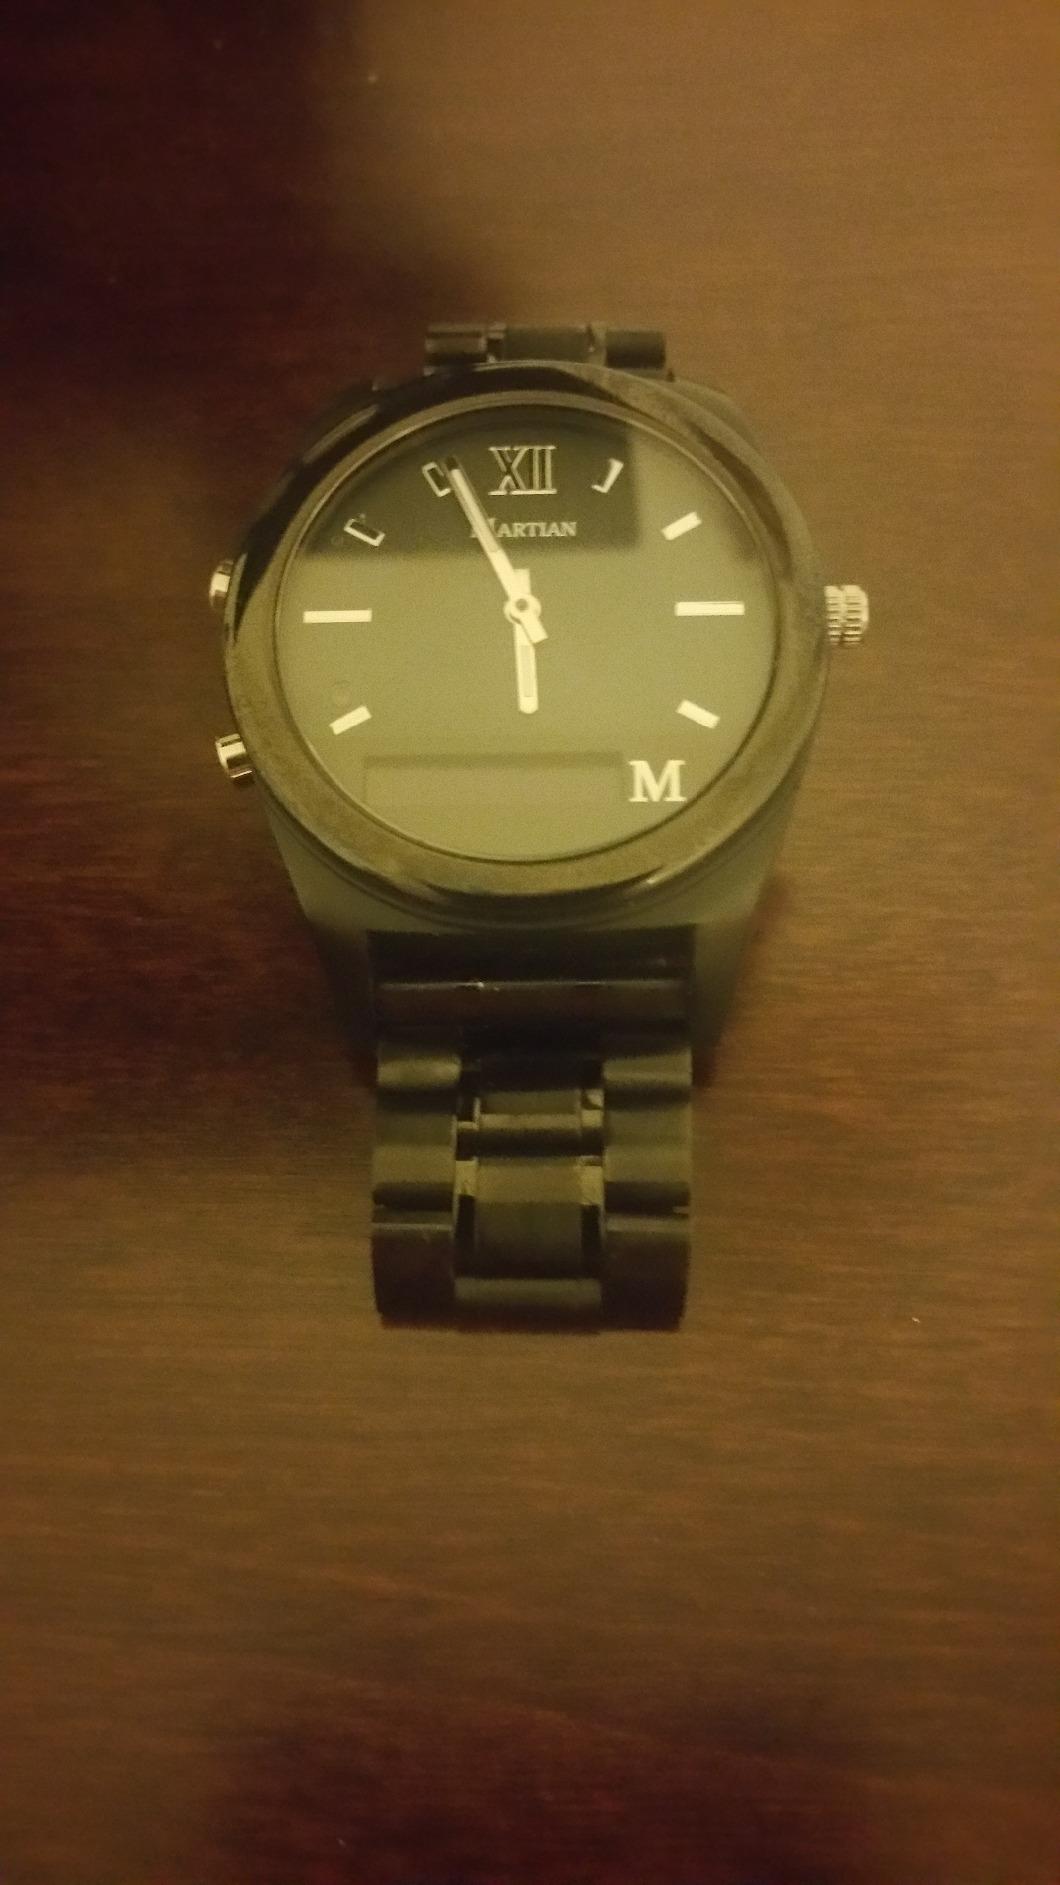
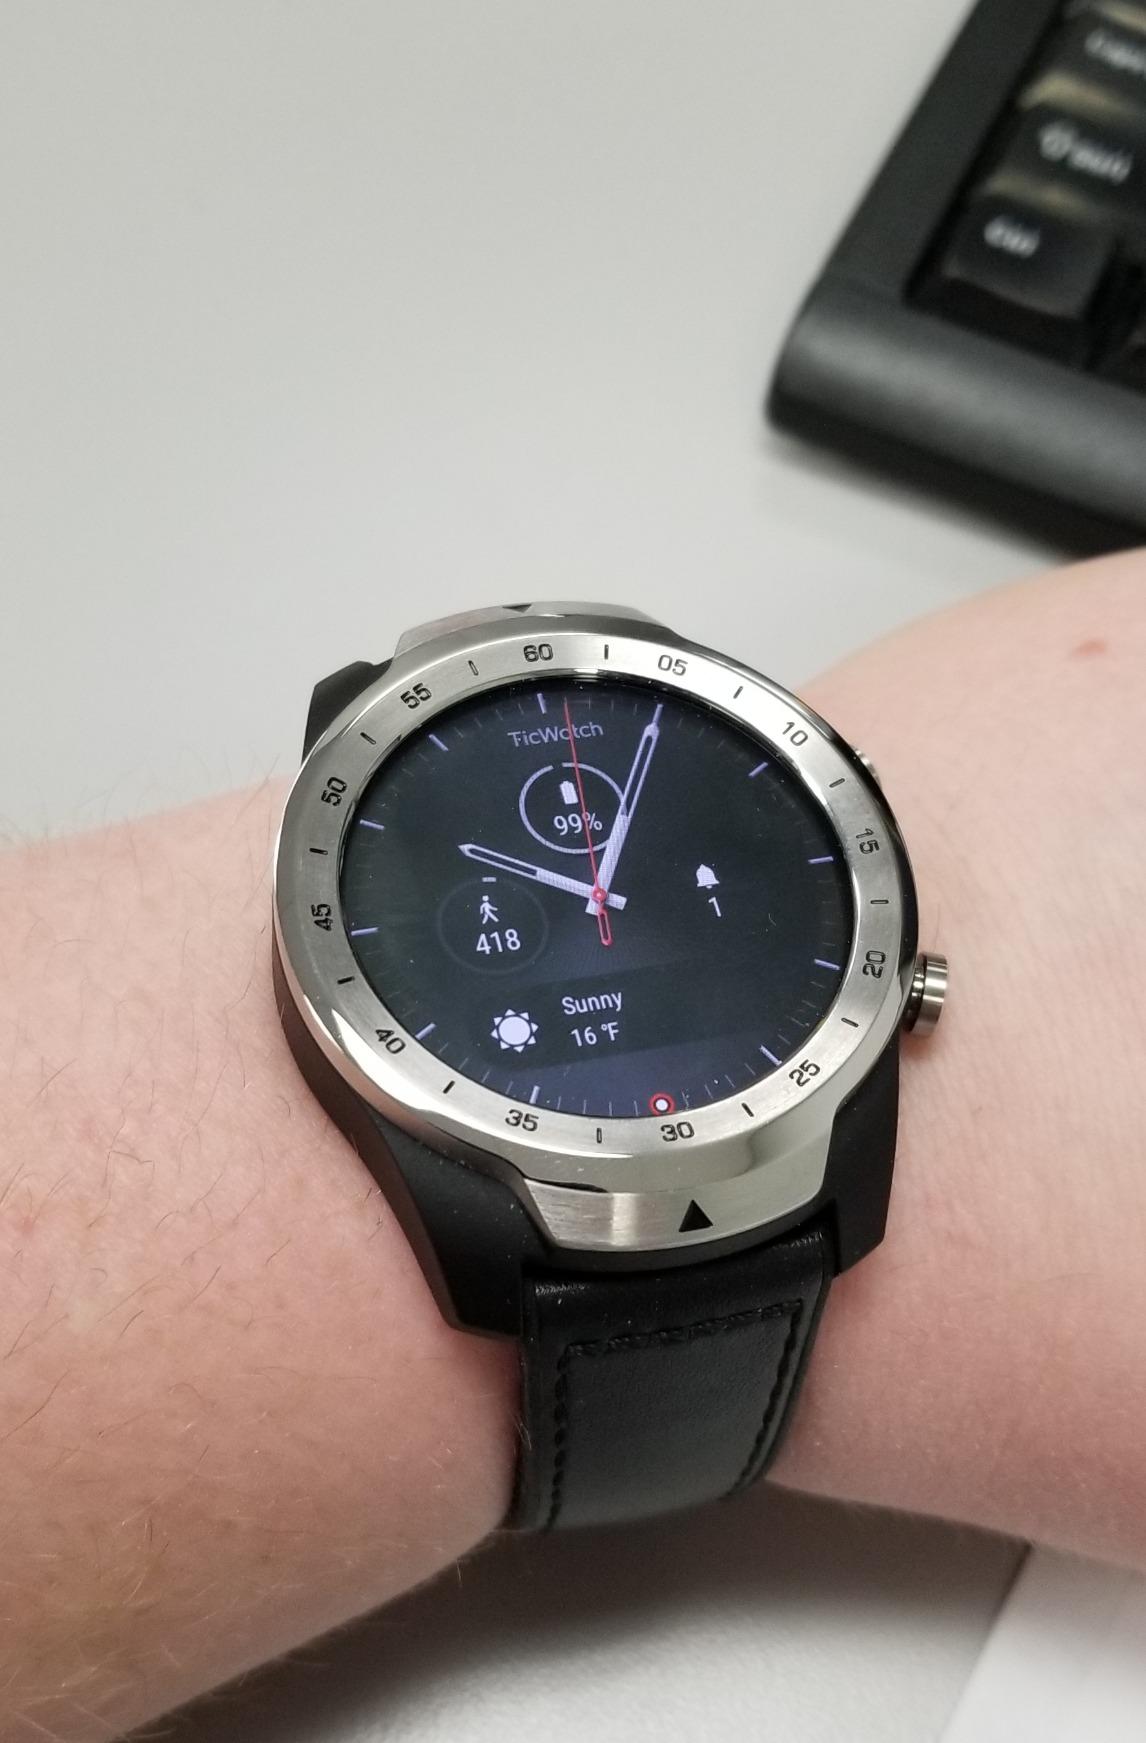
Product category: smartwatch
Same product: no